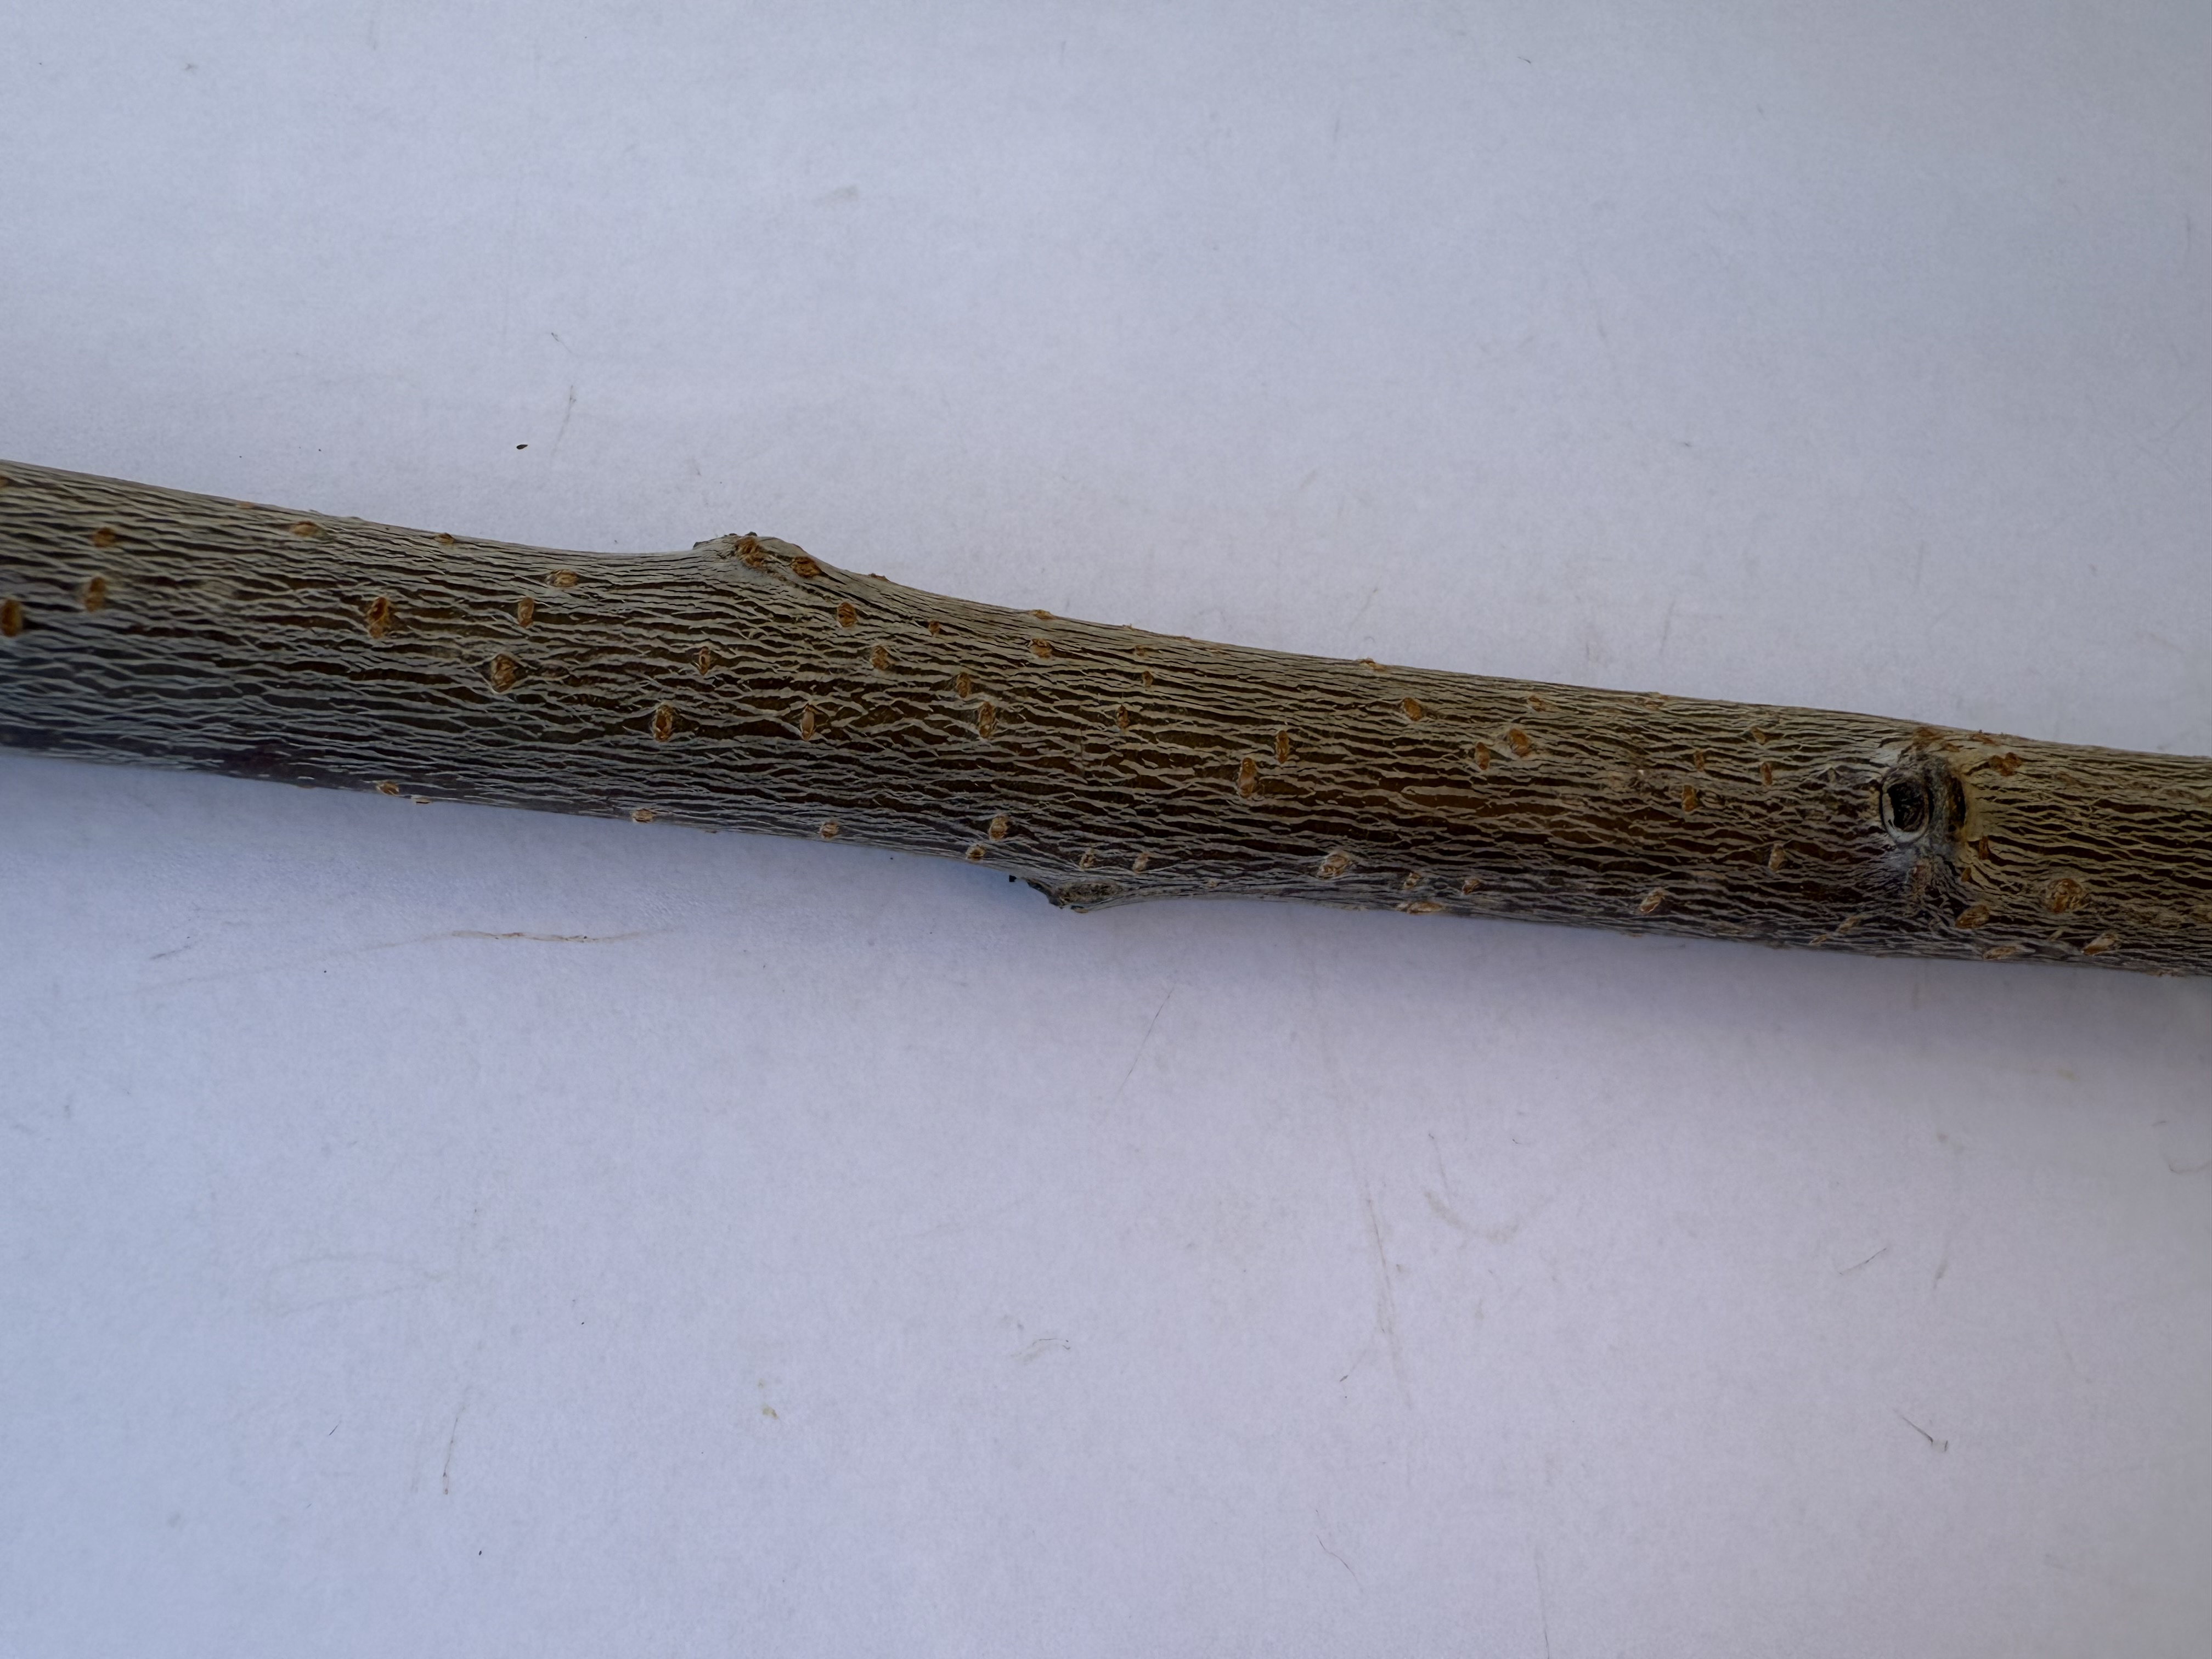
Variety: Napolyon Cherry